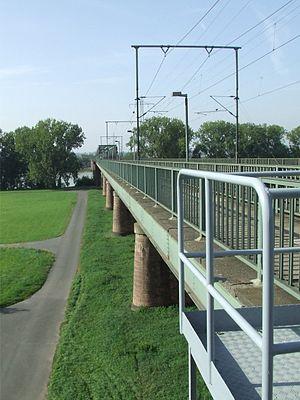
L’île Saint-Pierre autrefois île de la charteuse est une île du Rhin située à Mainz-Kastel, Cassel en français, faubourg de la ville de Mayence rattachée administrativement à Wiesbaden après l'année 1945.